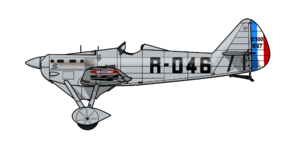
Profil du Dewoitine D.500 numéro 47 (R-046). Il s'agit ici du premier exemplaire construit en série par la S.A.F. Dewoitine (S.A.F. pour Société Aéronautique Française). Il vola pour la première fois le 29 novembre 1934. Italiano: Profilo del Dewoitine D.500 numero 47 (R-046). Si tratta del primo esemplare di serie costruito dalla S.A.F. Dewoitine. Volò per la prima volta il 29 novembre 1934.
Le Dewoitine D.500 est un chasseur français de l'entre-deux-guerres construit par Dewoitine. Il fut le premier appareil monoplan à ailes basses cantilever à entrer en service au sein de l'armée de l'air française.